Aliagha Shikhlinski

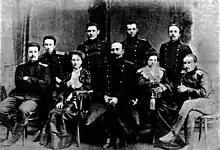
Artillery officers with Shikhlinski in middle (1905, Port Arthur)

During the Russo-Japanese War Shikhlinski was the commander of an artillery battery. He distinguished himself during the siege of Port Arthur when, despite being severely wounded in his leg, he personally aimed the guns which lost their gun crews and repulsed attacks of superior Japanese forces.